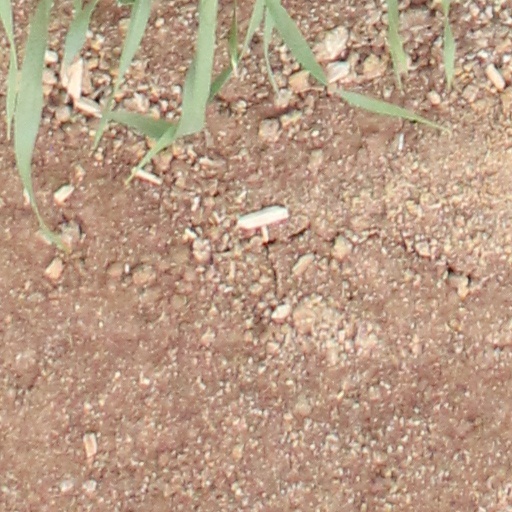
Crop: wheat